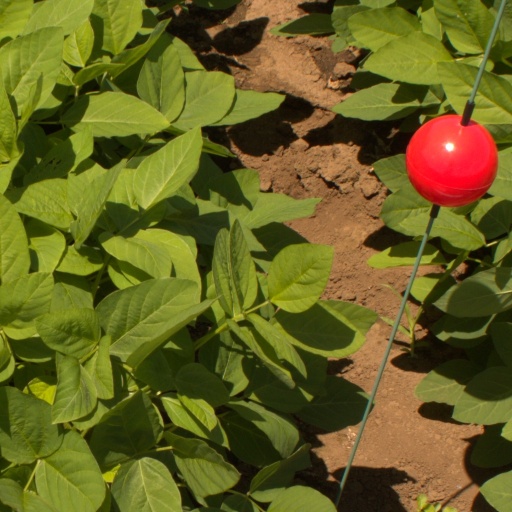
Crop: soybean